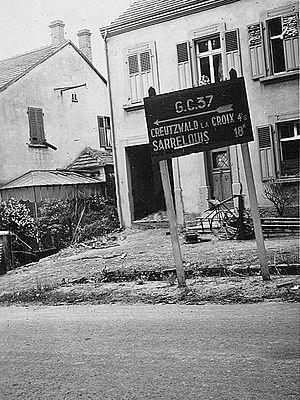
Carling (Moselle, France), photographie prise par un soldat allemand en 1940 dans le village évacué vidé de ses habitants.
Carling est une commune française située dans le département de la Moselle, en région Grand Est. Elle est localisée dans la région naturelle du Warndt, dans le bassin de vie de la Moselle-Est et appartient à la communauté de communes Agglo Saint-Avold Centre mosellan. Ses habitants sont appelés les Carlingeois.